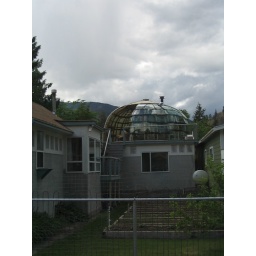
This house in Hedley had a dome/conservatory made out of car windows. Odd.